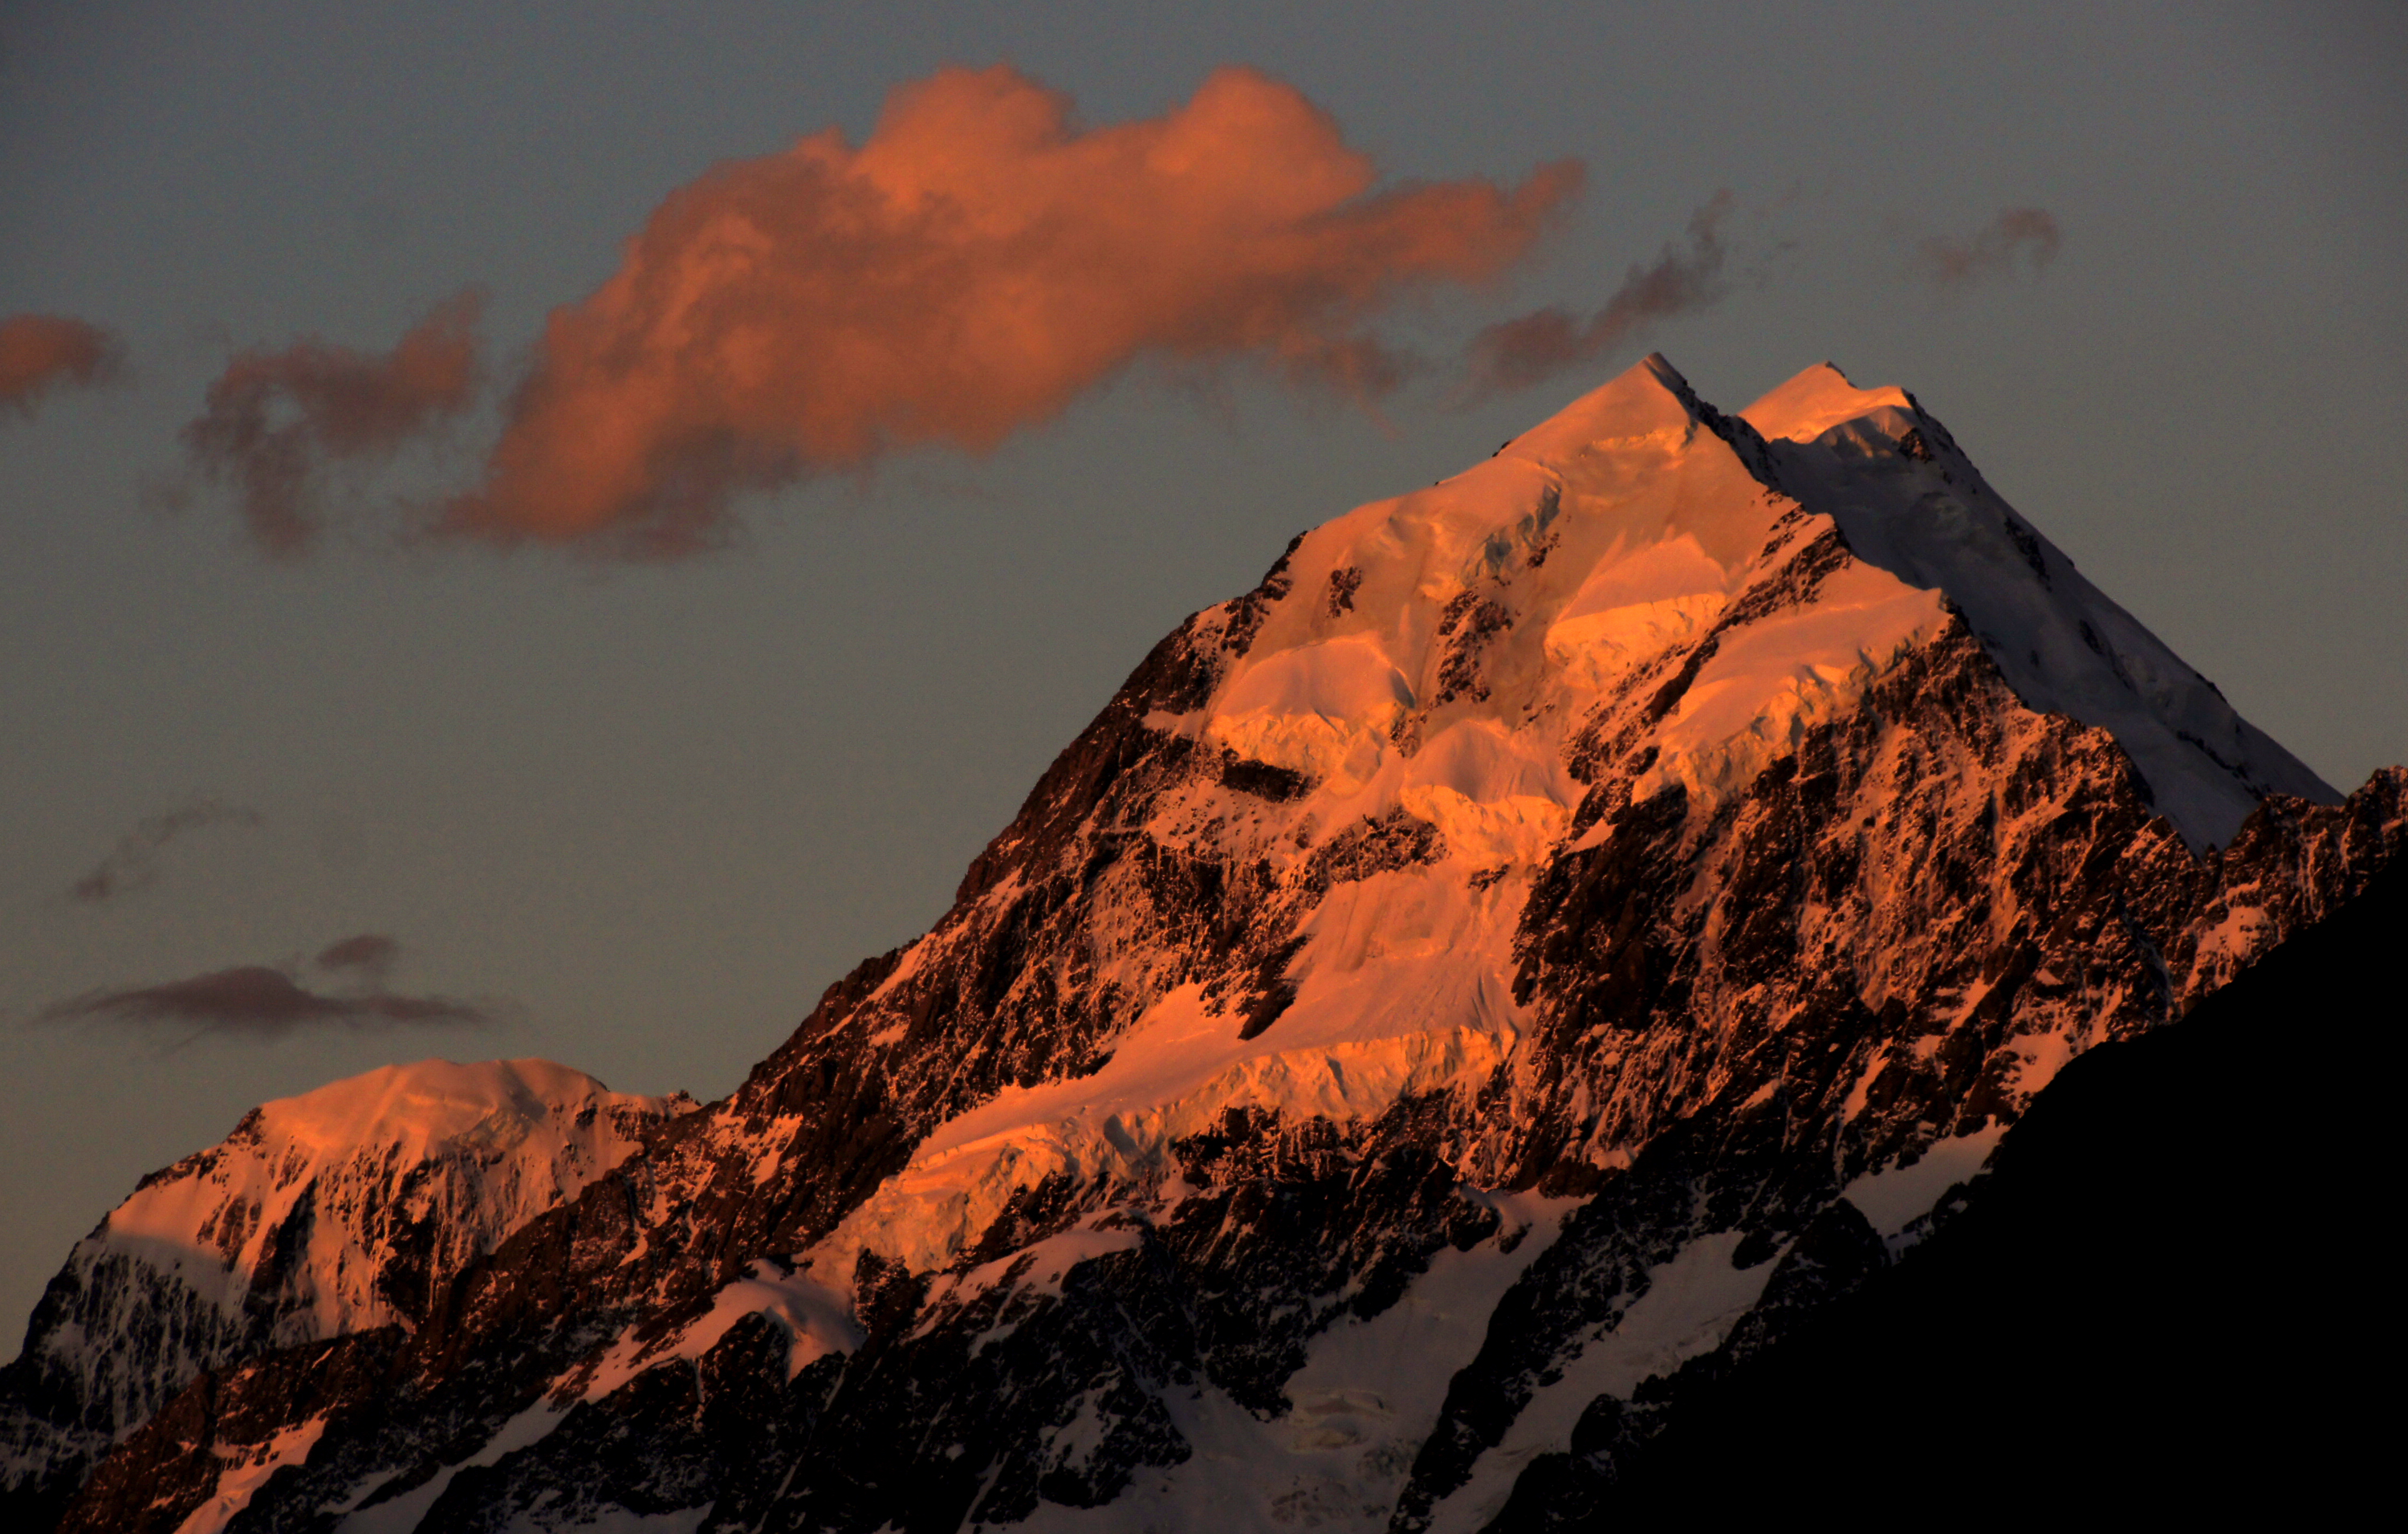
rock, mountain, cloud, sunrise, sunset, dawn, mountain range, summit, mountains, newzealand, mountcooknationalpark, mountcook, aorakimountcook, southernalpsnewzealand, mountcooksunset, grandpacifictours, aoraki, landform, mountainous landforms, geological phenomenon